Trebinje

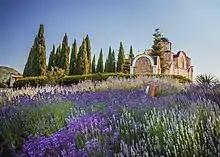
Hercegovačka Gračanica, a Serbian Orthodox monastery located on the Crkvina Hill overlooking the town.

The Serbian Orthodox church in Trebinje, "Saborna Crkva", was built between 1888 and 1908. The Hercegovačka Gračanica monastery, a loose copy of the Gračanica monastery in Kosovo, was completed in 2000. The churches are located above the city, on the historic Crkvina Hill. The 15th-century Tvrdoš monastery is located two kilometres south-west of Trebinje, including a church which dates back to late antiquity. The Duži Monastery is located 10 kilometres west of Trebinje. There is also the Roman Catholic "Cathedral of the Birth of Mary" in the town centre, as well as monuments dedicated to acclaimed poets Njegoš and Jovan Dučić (who was from the town). The Osman-Paša Resulbegović mosque, located in the Old Town, was originally built in 1726 and fully renovated in 2005. The Old Town walls are well preserved. The Arslanagić Bridge (1574) is located 1 km north of the town center.